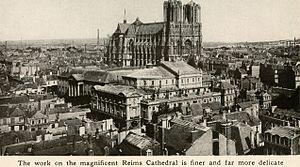
L'Opéra de Reims est construit par l'architecte rémois Alphonse Gosset, avec la collaboration de Narcisse Brunette et Ernest Leclère, et inauguré en 1873.